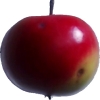
Label: Apple 11